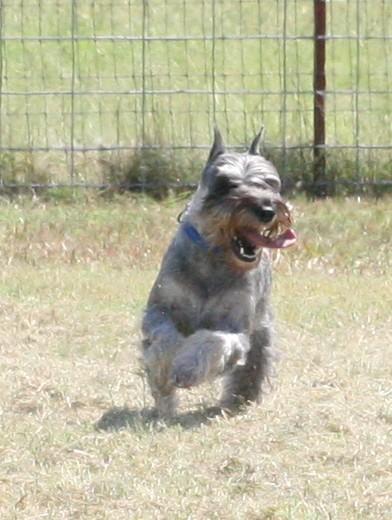
standard_schnauzer